Microsoft Mobile

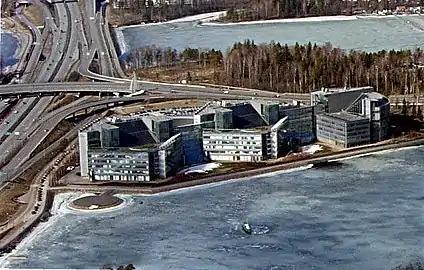
Microsoft Mobile's former head office

Series 30, or S30, was a software platform and user interface created by Nokia for its entry-level mobile devices. S30 phones are not capable of running Java apps. By mid 2014, Microsoft discontinued S30 for its Nokia-branded mobile devices.